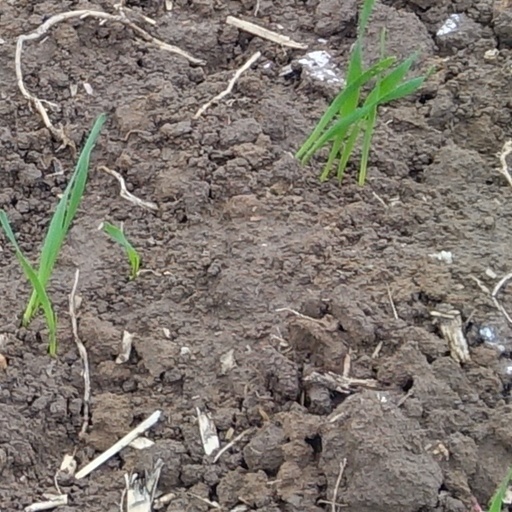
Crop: wheat